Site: brandenburg
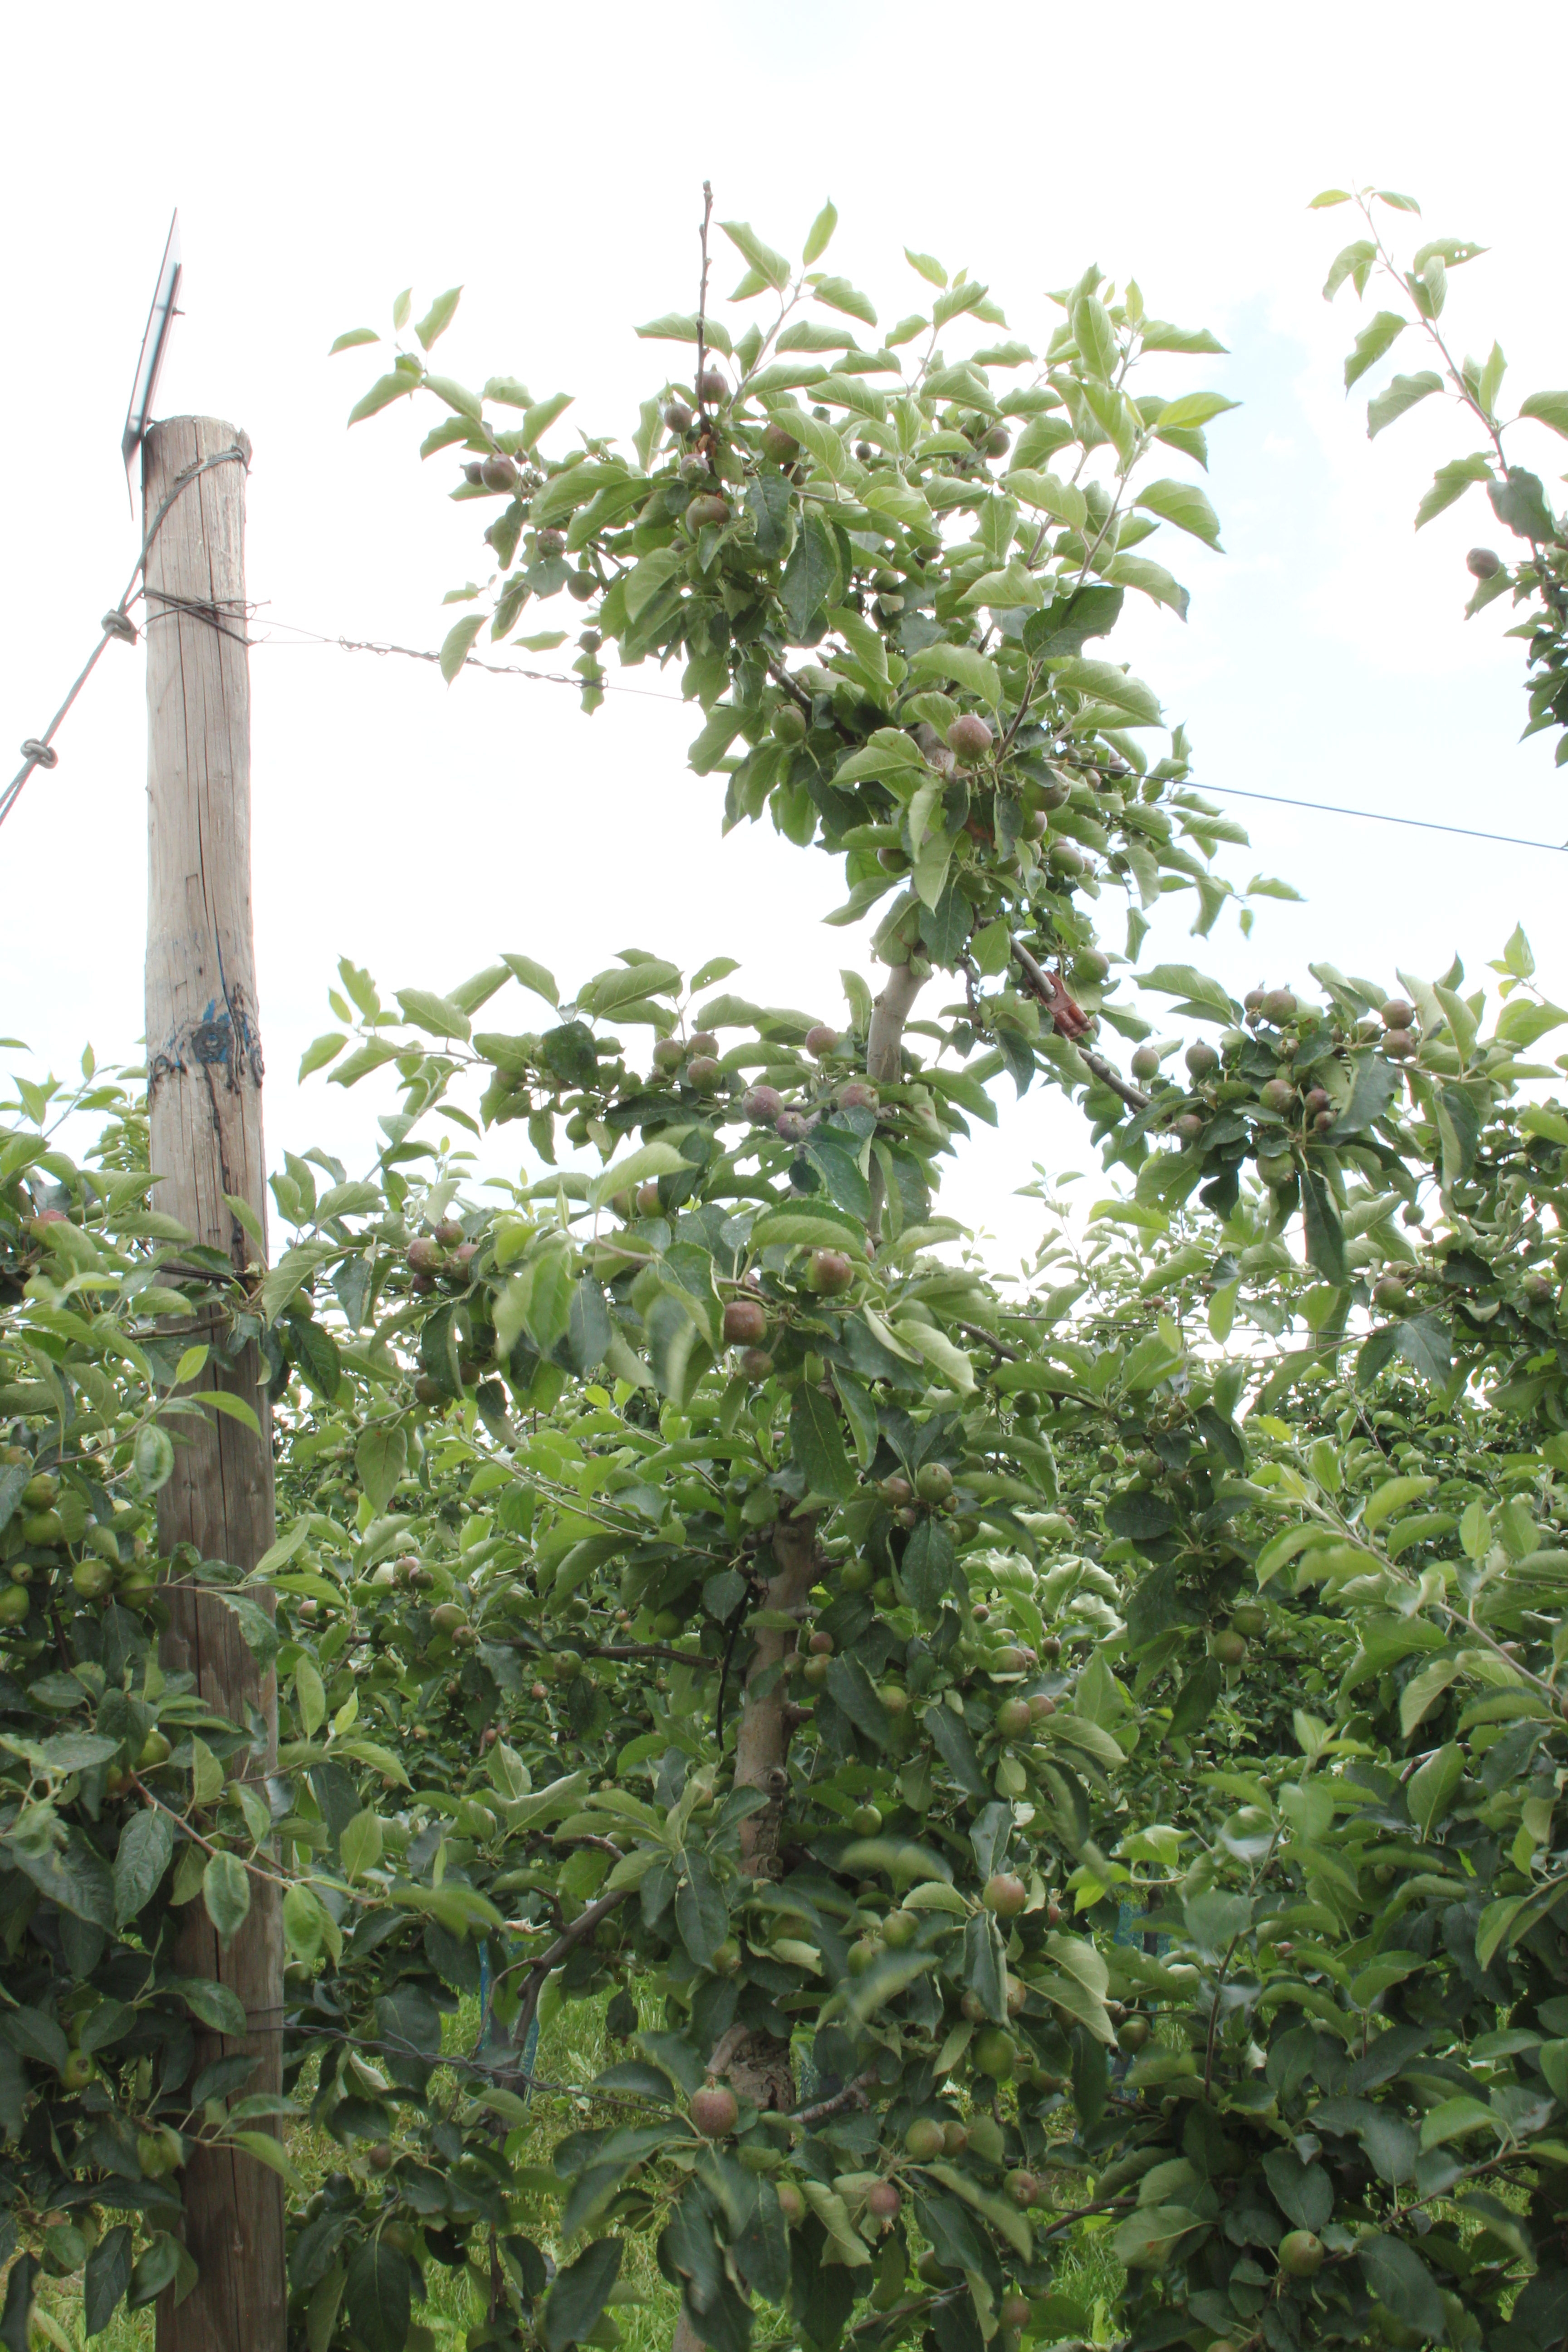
Growth stage (BBCH 73): Development of fruit